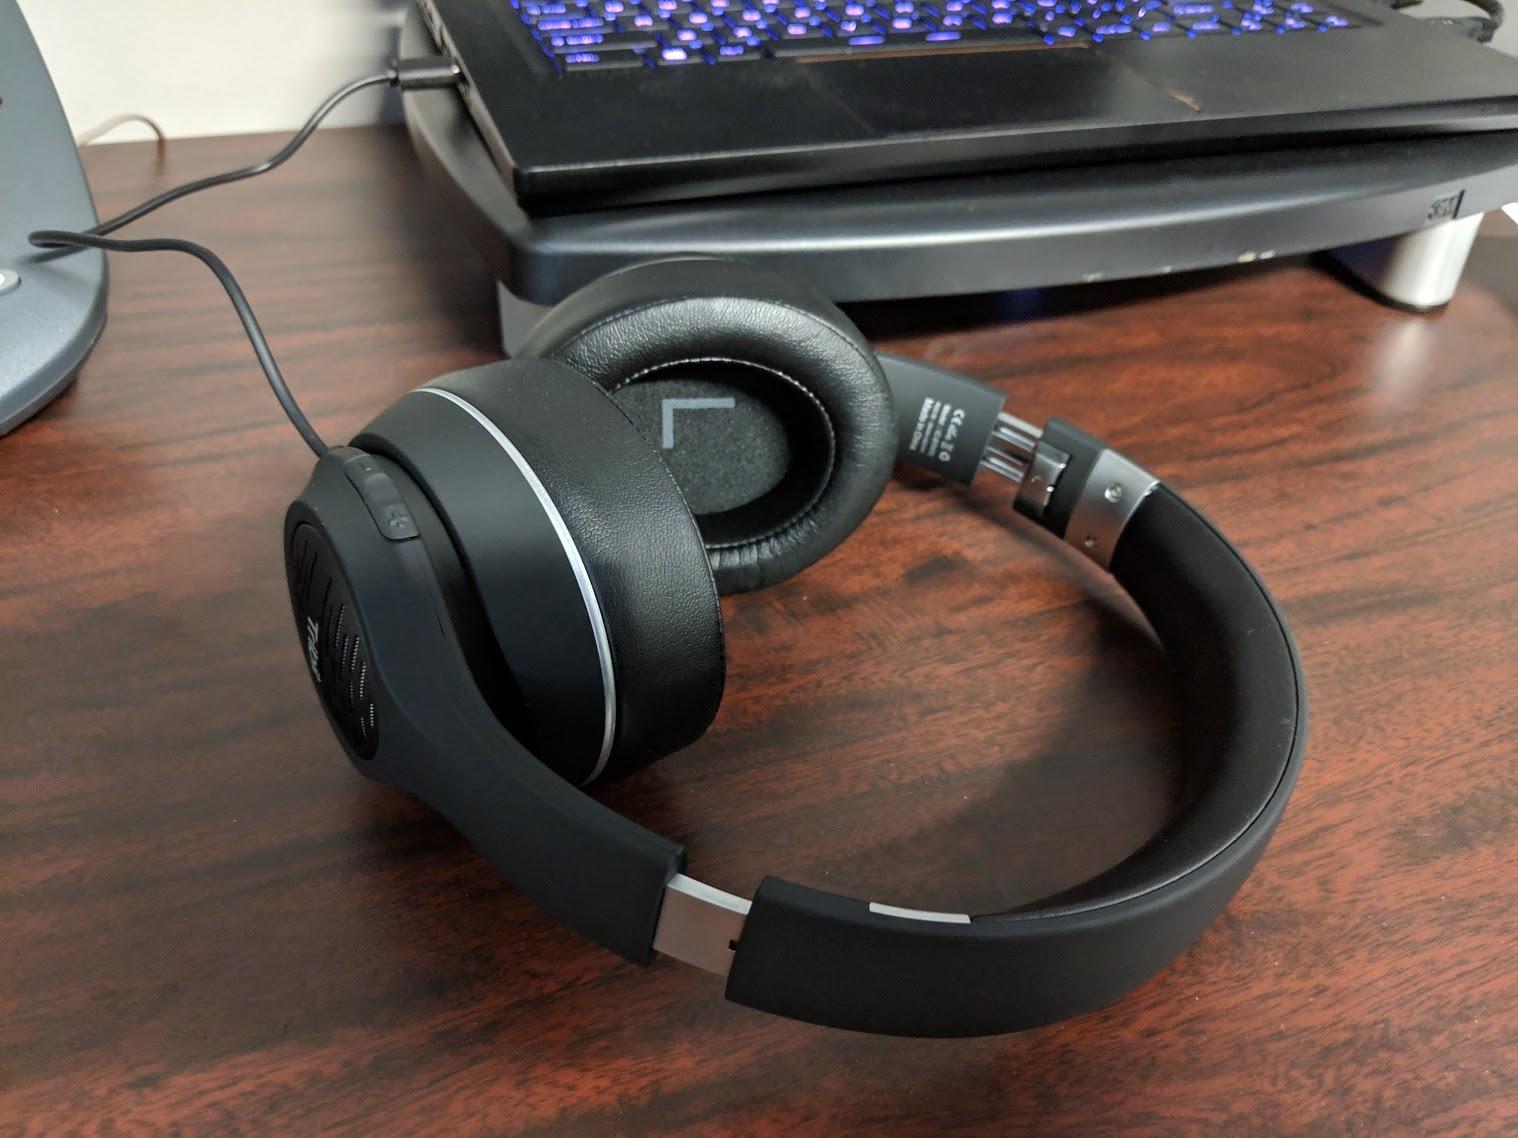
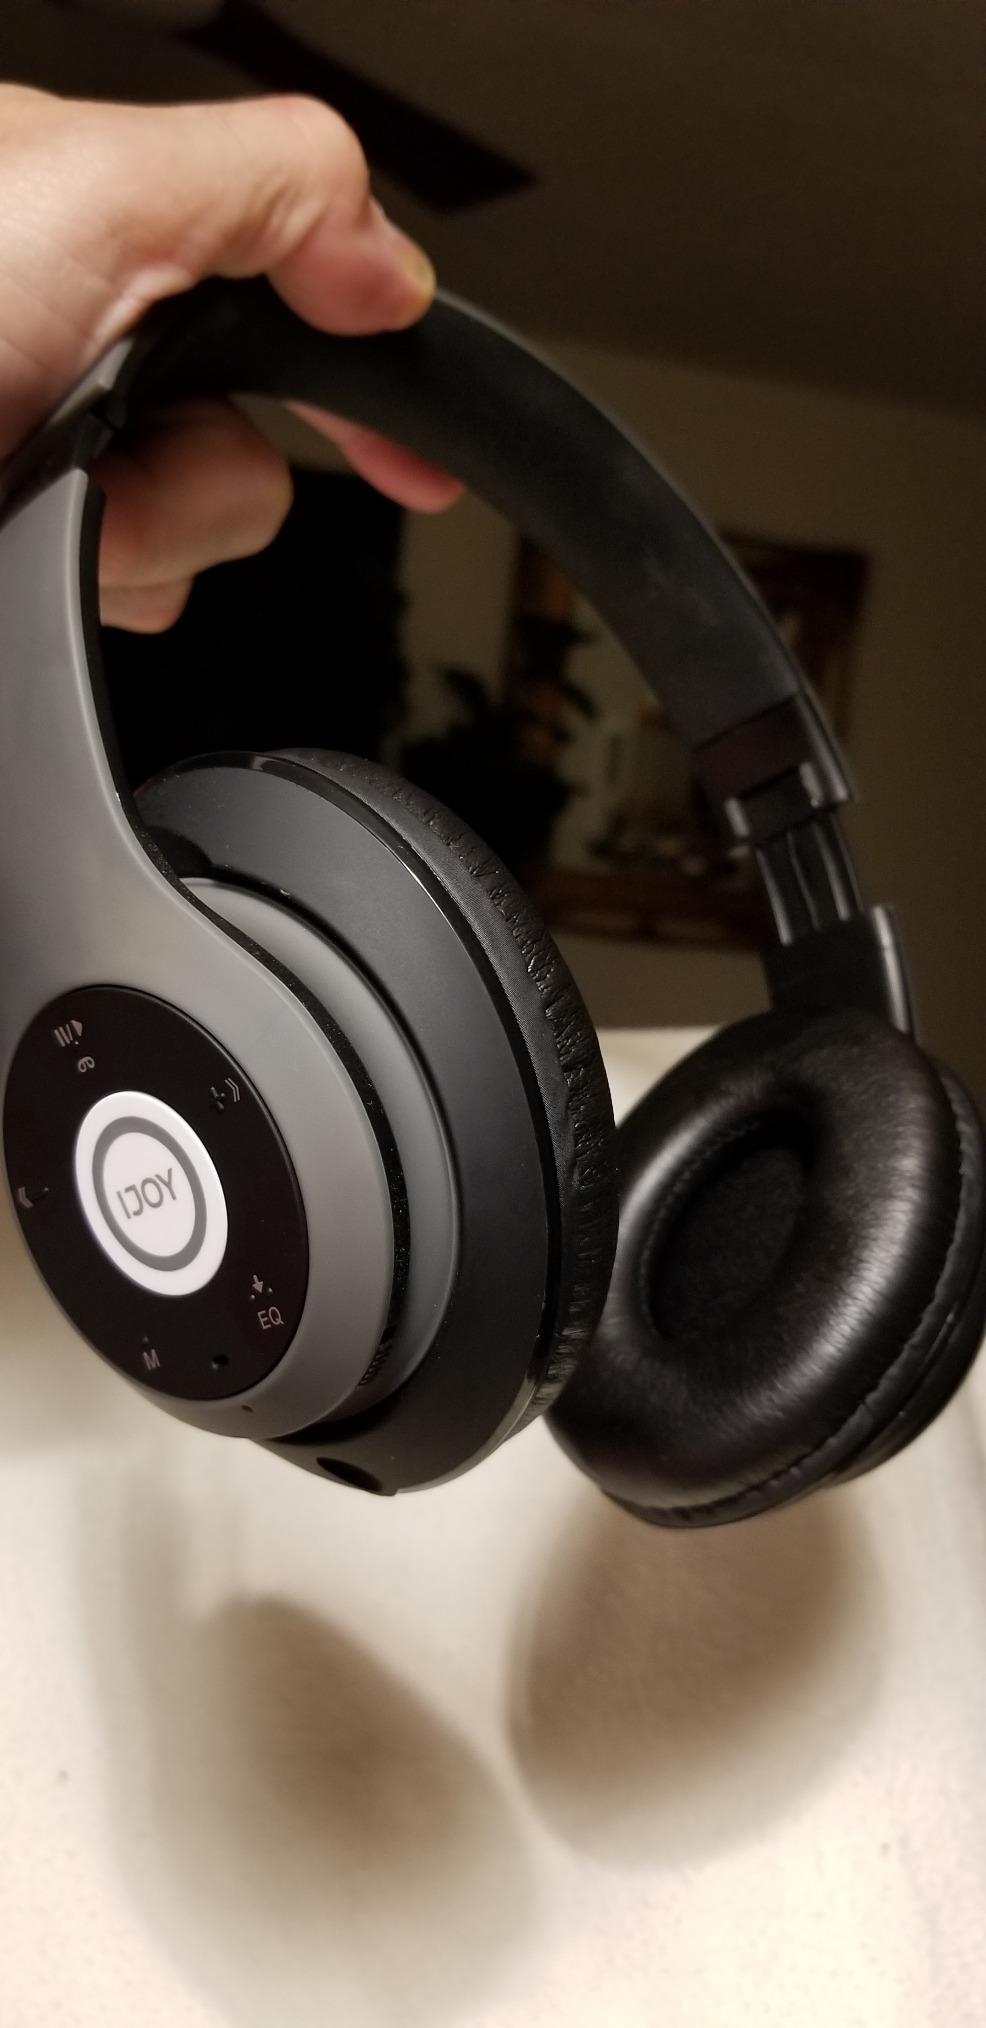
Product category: headphones
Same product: no